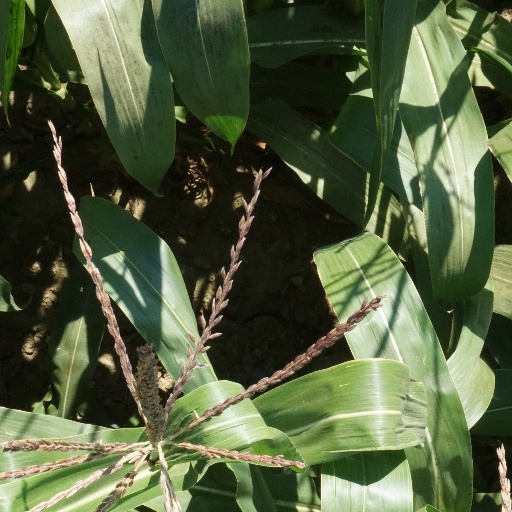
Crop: maize; corn